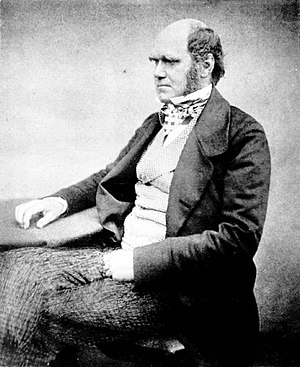
Evolution (biologi) / Historie om evolutionær tænkning
I 1842, skrev Charles Darwin sin første skitse af, hvad der blev til Arternes oprindelse.[12]
Evolution er en proces hvorved sammensætningen af arveanlæg i en population ændres over generationer. Evolutionære processer giver anledning til mangfoldigheden af liv på alle niveauer af biologisk organisation, herunder niveauet for arter, individuelle organismer, og på niveauet for molekylær evolution. Evolutionsteorien er en videnskabelig teori, der forklarer hvordan diversifikation af organismer, og artsdannelse, dvs. opståen af nye arter, forekommer. Evolution anses som videnskabelig kendsgerning, fordi de forudsigelser som udviklingslæren producerer har vist sig at holde stik - både i eksperimenter, og i analyser af fossiler og levende arter.